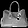
Label: Bag